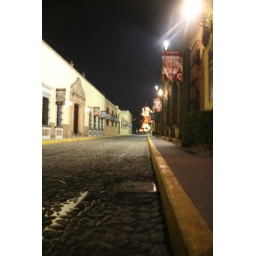
road near cuervo plant at night